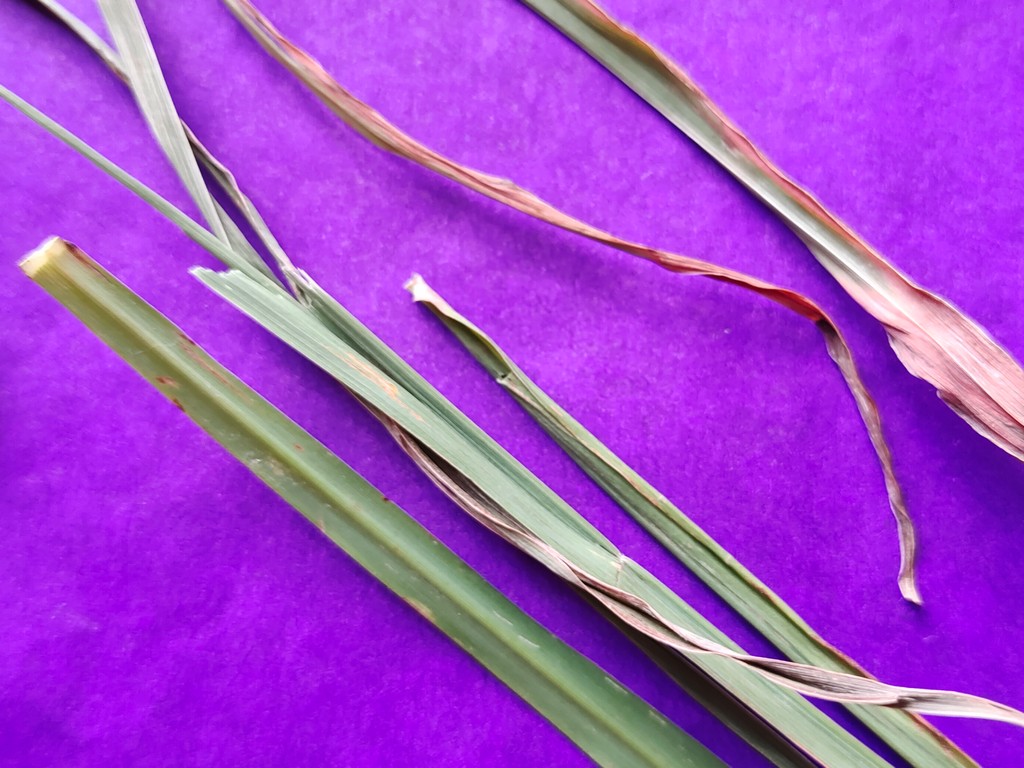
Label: Unhealthy